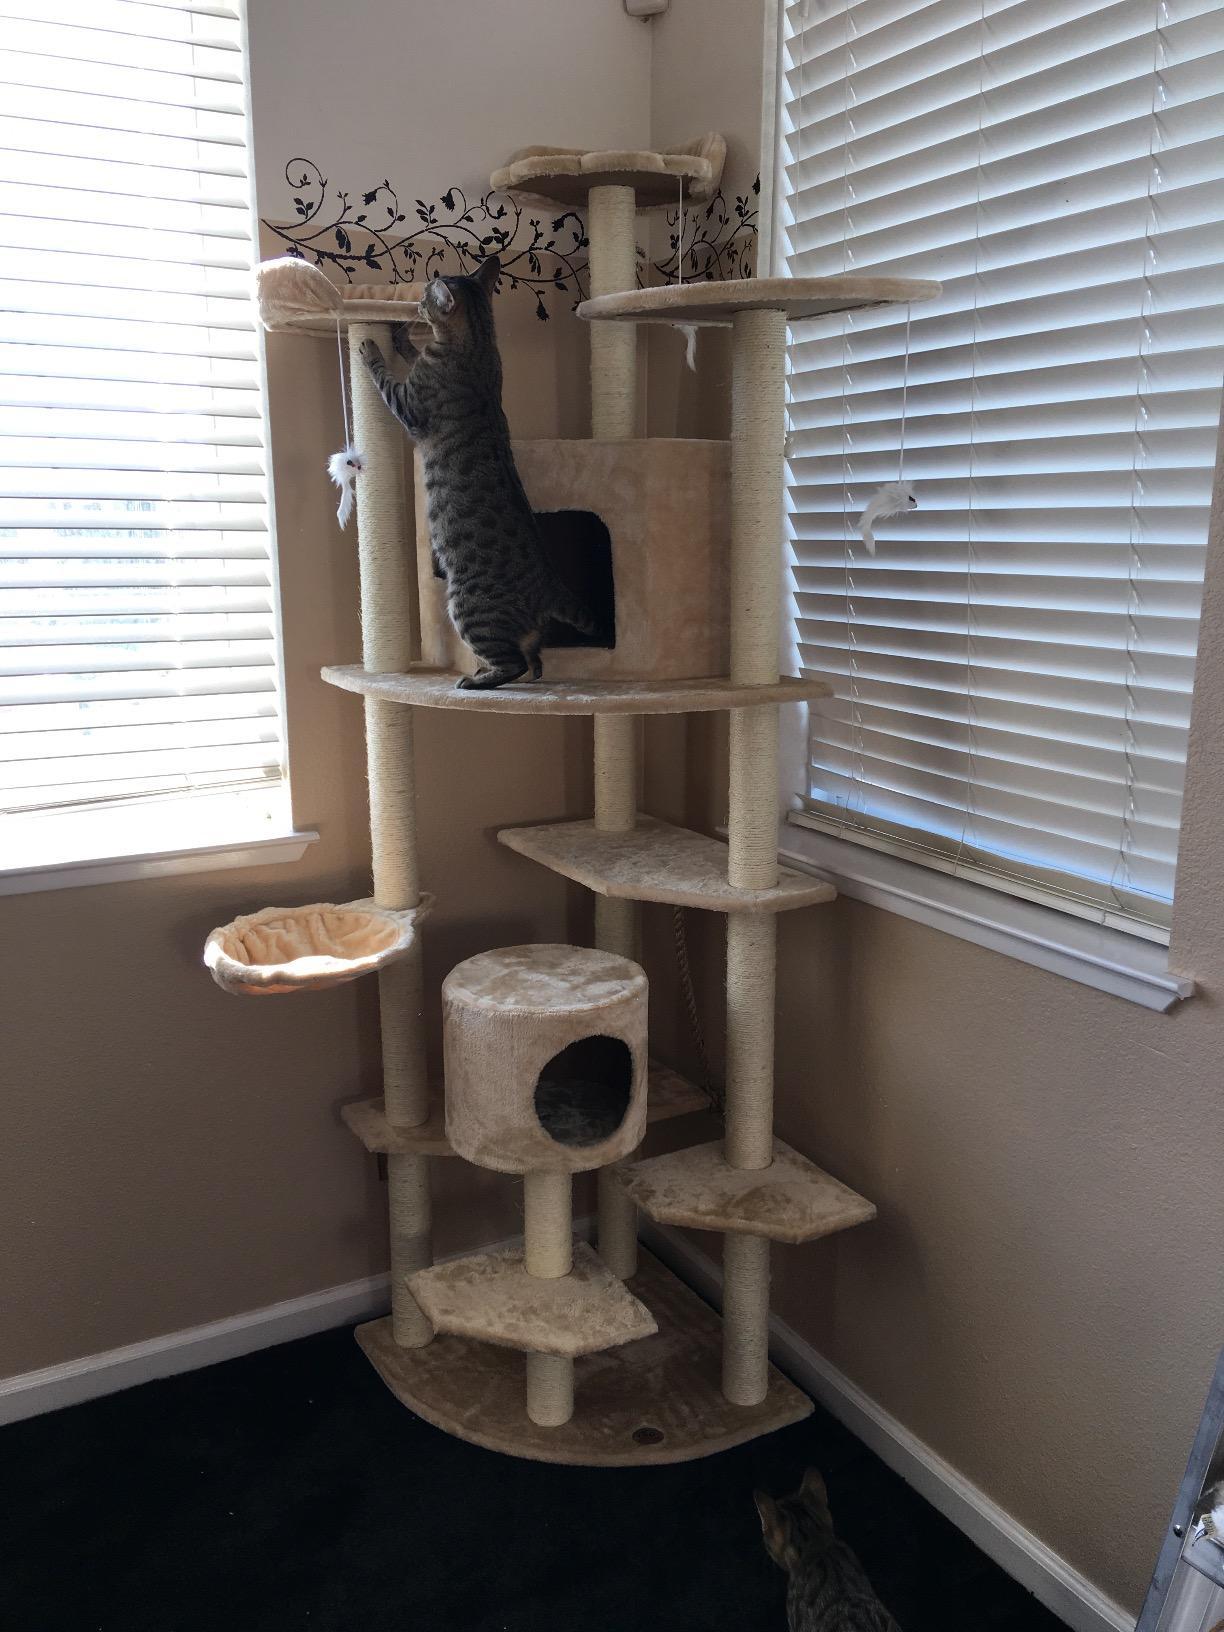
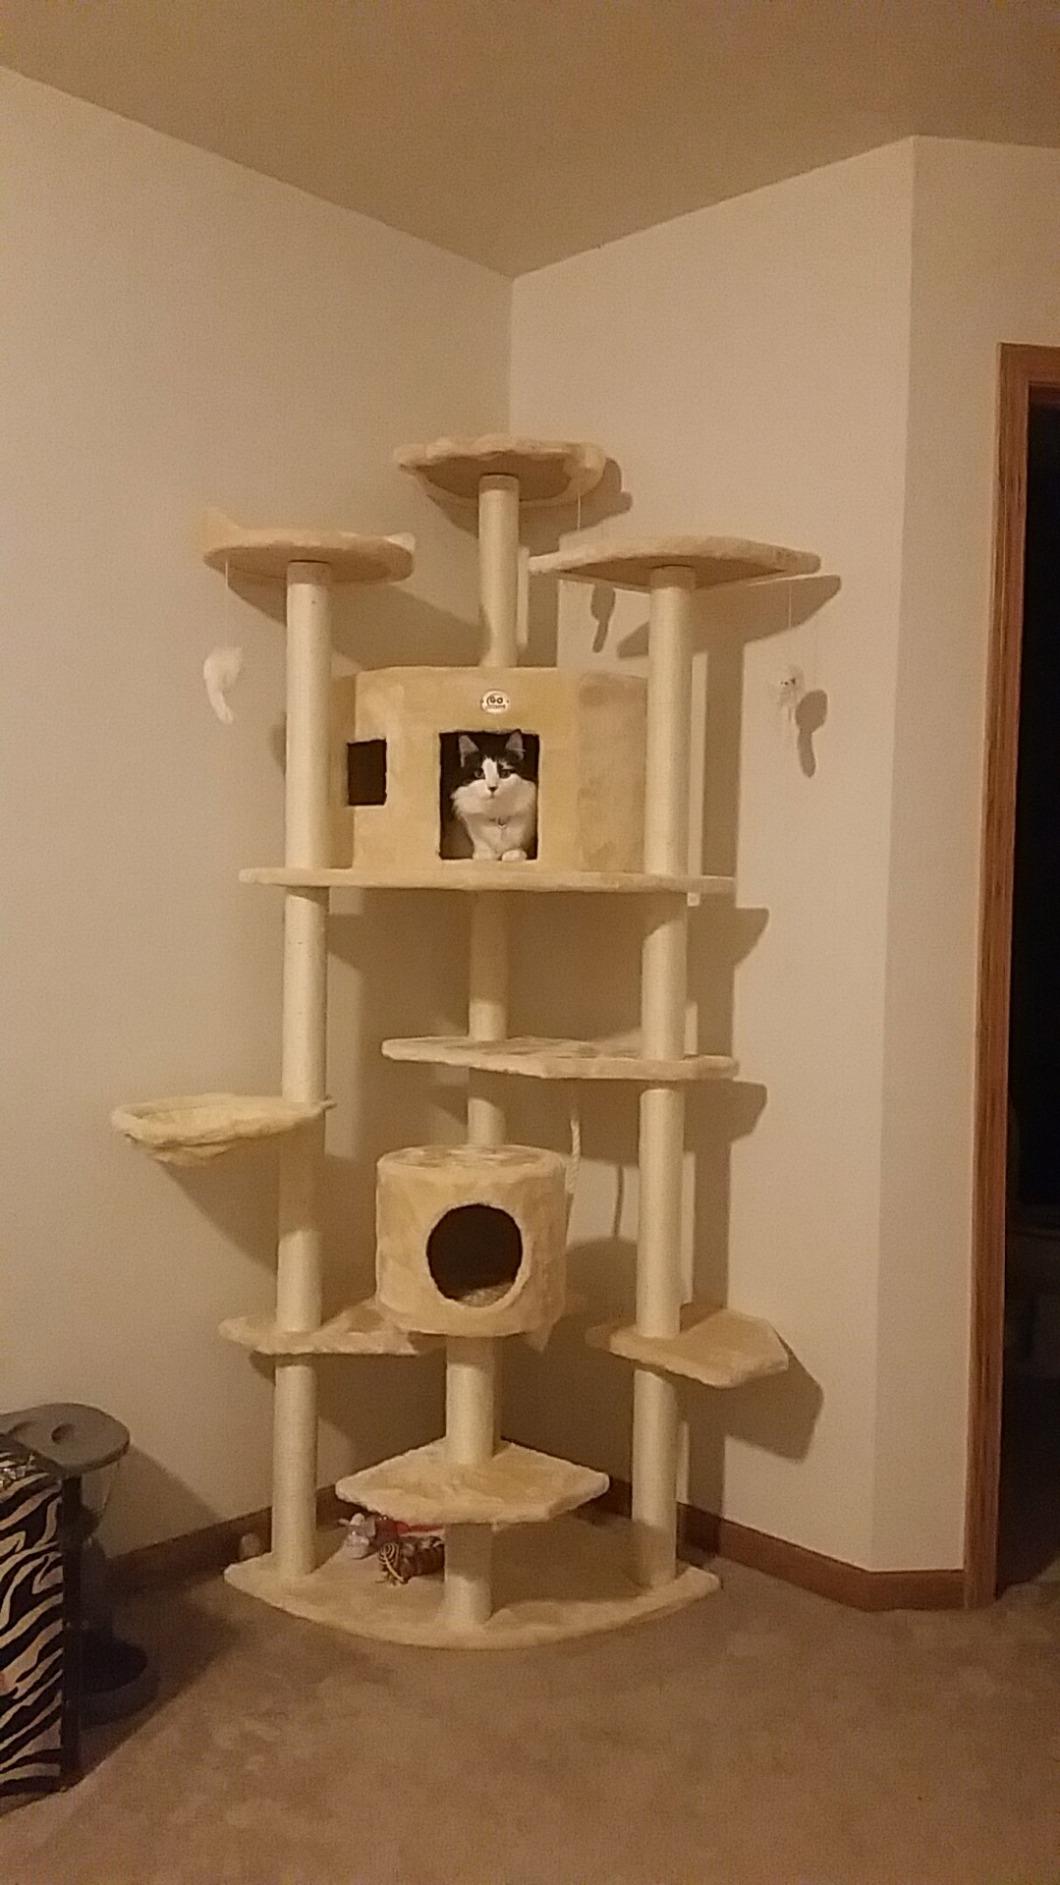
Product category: items_cat tree
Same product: yes